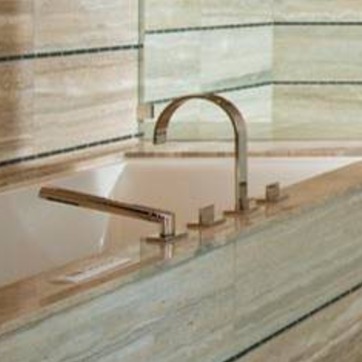
Material: ceramic